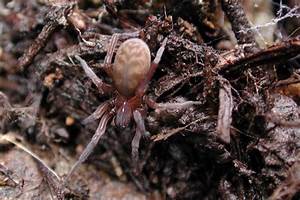
Label: ragno